Billy Crystal

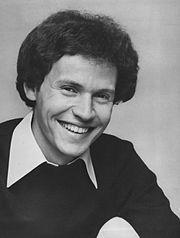
Crystal in 1977

Crystal spent four years in a comedy improv group with two friends. They played colleges and coffee houses and Crystal worked as a substitute teacher on Long Island. Crystal later became a solo act and performed regularly at "The Improv" and "Catch a Rising Star". In 1976, he appeared on The Tonight Show Starring Johnny Carson and on an episode of "All in the Family". Crystal was on the dais for the Dean Martin celebrity roast of Muhammad Ali on February 19, 1976, where he performed impressions of both Ali and sportscaster Howard Cosell. This began a lifelong friendship between Ali and Crystal.